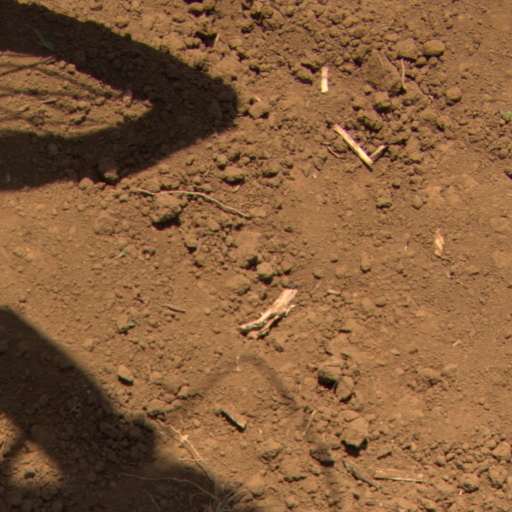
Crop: Jerusalem artichoke